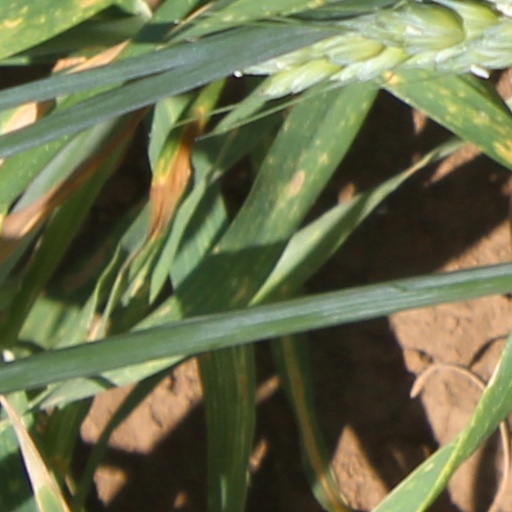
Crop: wheat